Wardair

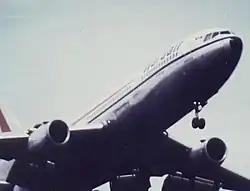
Wardair DC-10 landing

According to its 1989 scheduled service route map, Wardair was serving the following destinations with scheduled passenger flights: